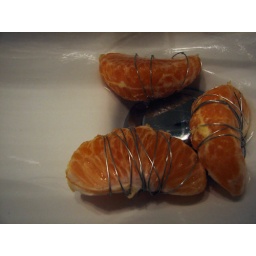
you are bound in stainless steel wire. and sitting in the bathroom sink. (with the water running) (the end.)